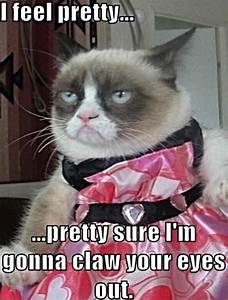
Label: gatto